Nanukamachi Station

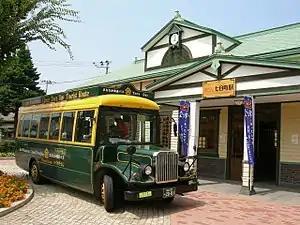
Nanukamachi station and "Haikara-san"

is a railway station on the Tadami Line in the city of Aizuwakamatsu, Fukushima Prefecture, Japan, operated by East Japan Railway Company (JR East). Nanukamachi is "七日町" in Japanese. It means that bazaar was held on the seventh day in Edo era. "七日町" is also called "Nanokamachi".